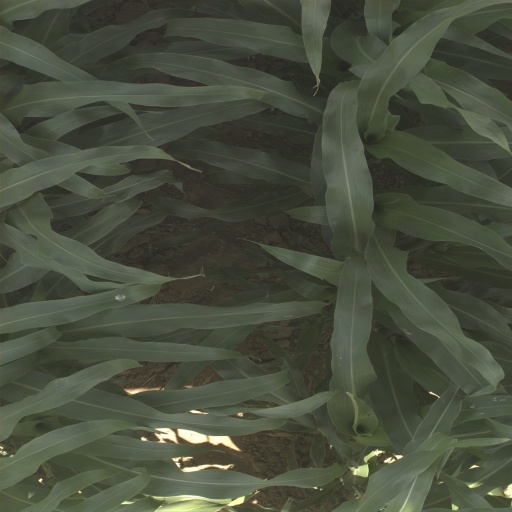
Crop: sorghum